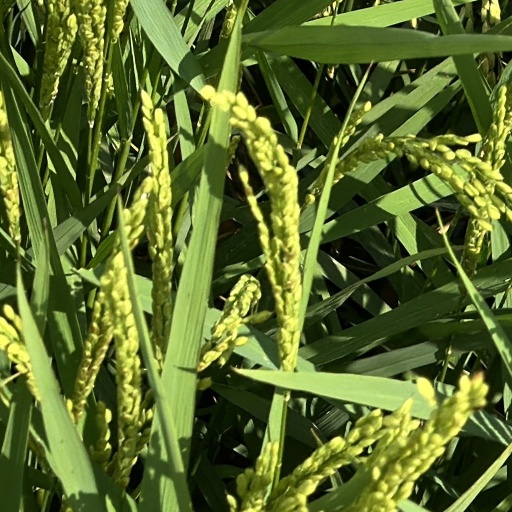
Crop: rice